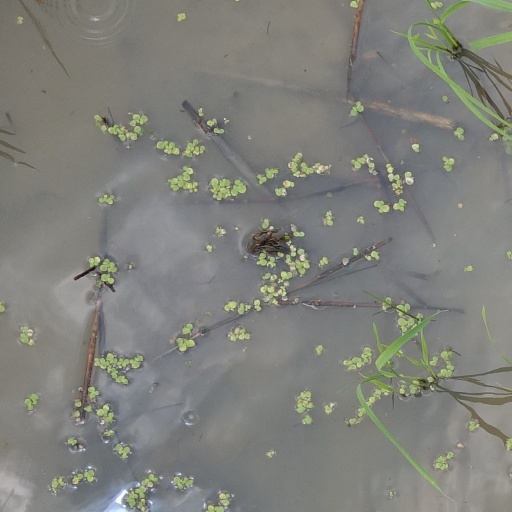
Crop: rice